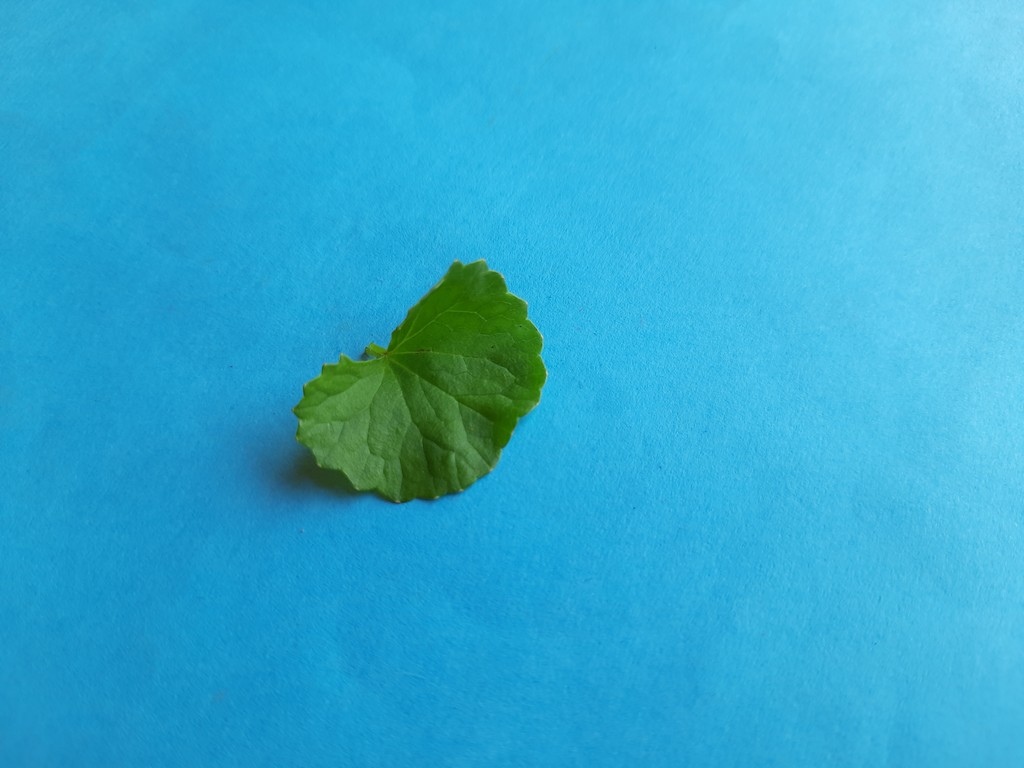
Label: Healthy